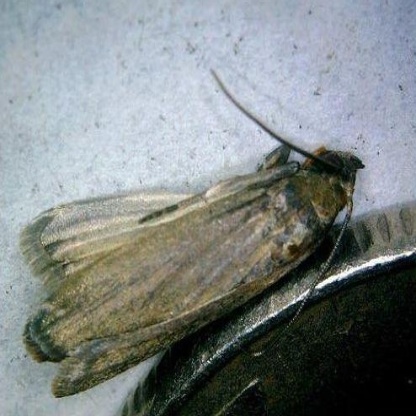
Nhãn: Sâu đục thân (Sọc nâu )( Chilo suppressalis )